The Great Alaskan Mystery

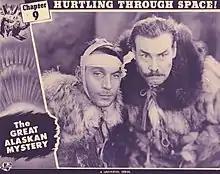

The Great Alaskan Mystery is a 1944 Universal film serial about government agents trying to stop Nazi spies from getting their hands on futuristic weapons.